United Nations Security Council Resolution 961

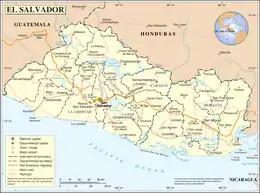
El Salvador

United Nations Security Council resolution 961 was adopted unanimously on 23 November 1994, after recalling resolutions 637 (1989), 693 (1991), 714 (1991), 729 (1992), 784 (1992), 791 (1992), 832 (1993), 888 (1993) and 920 (1994), the council discussed the implementation of peace agreements in El Salvador and extended the mandate of the United Nations Observer Mission in El Salvador (ONUSAL) for a final time until 30 April 1995.